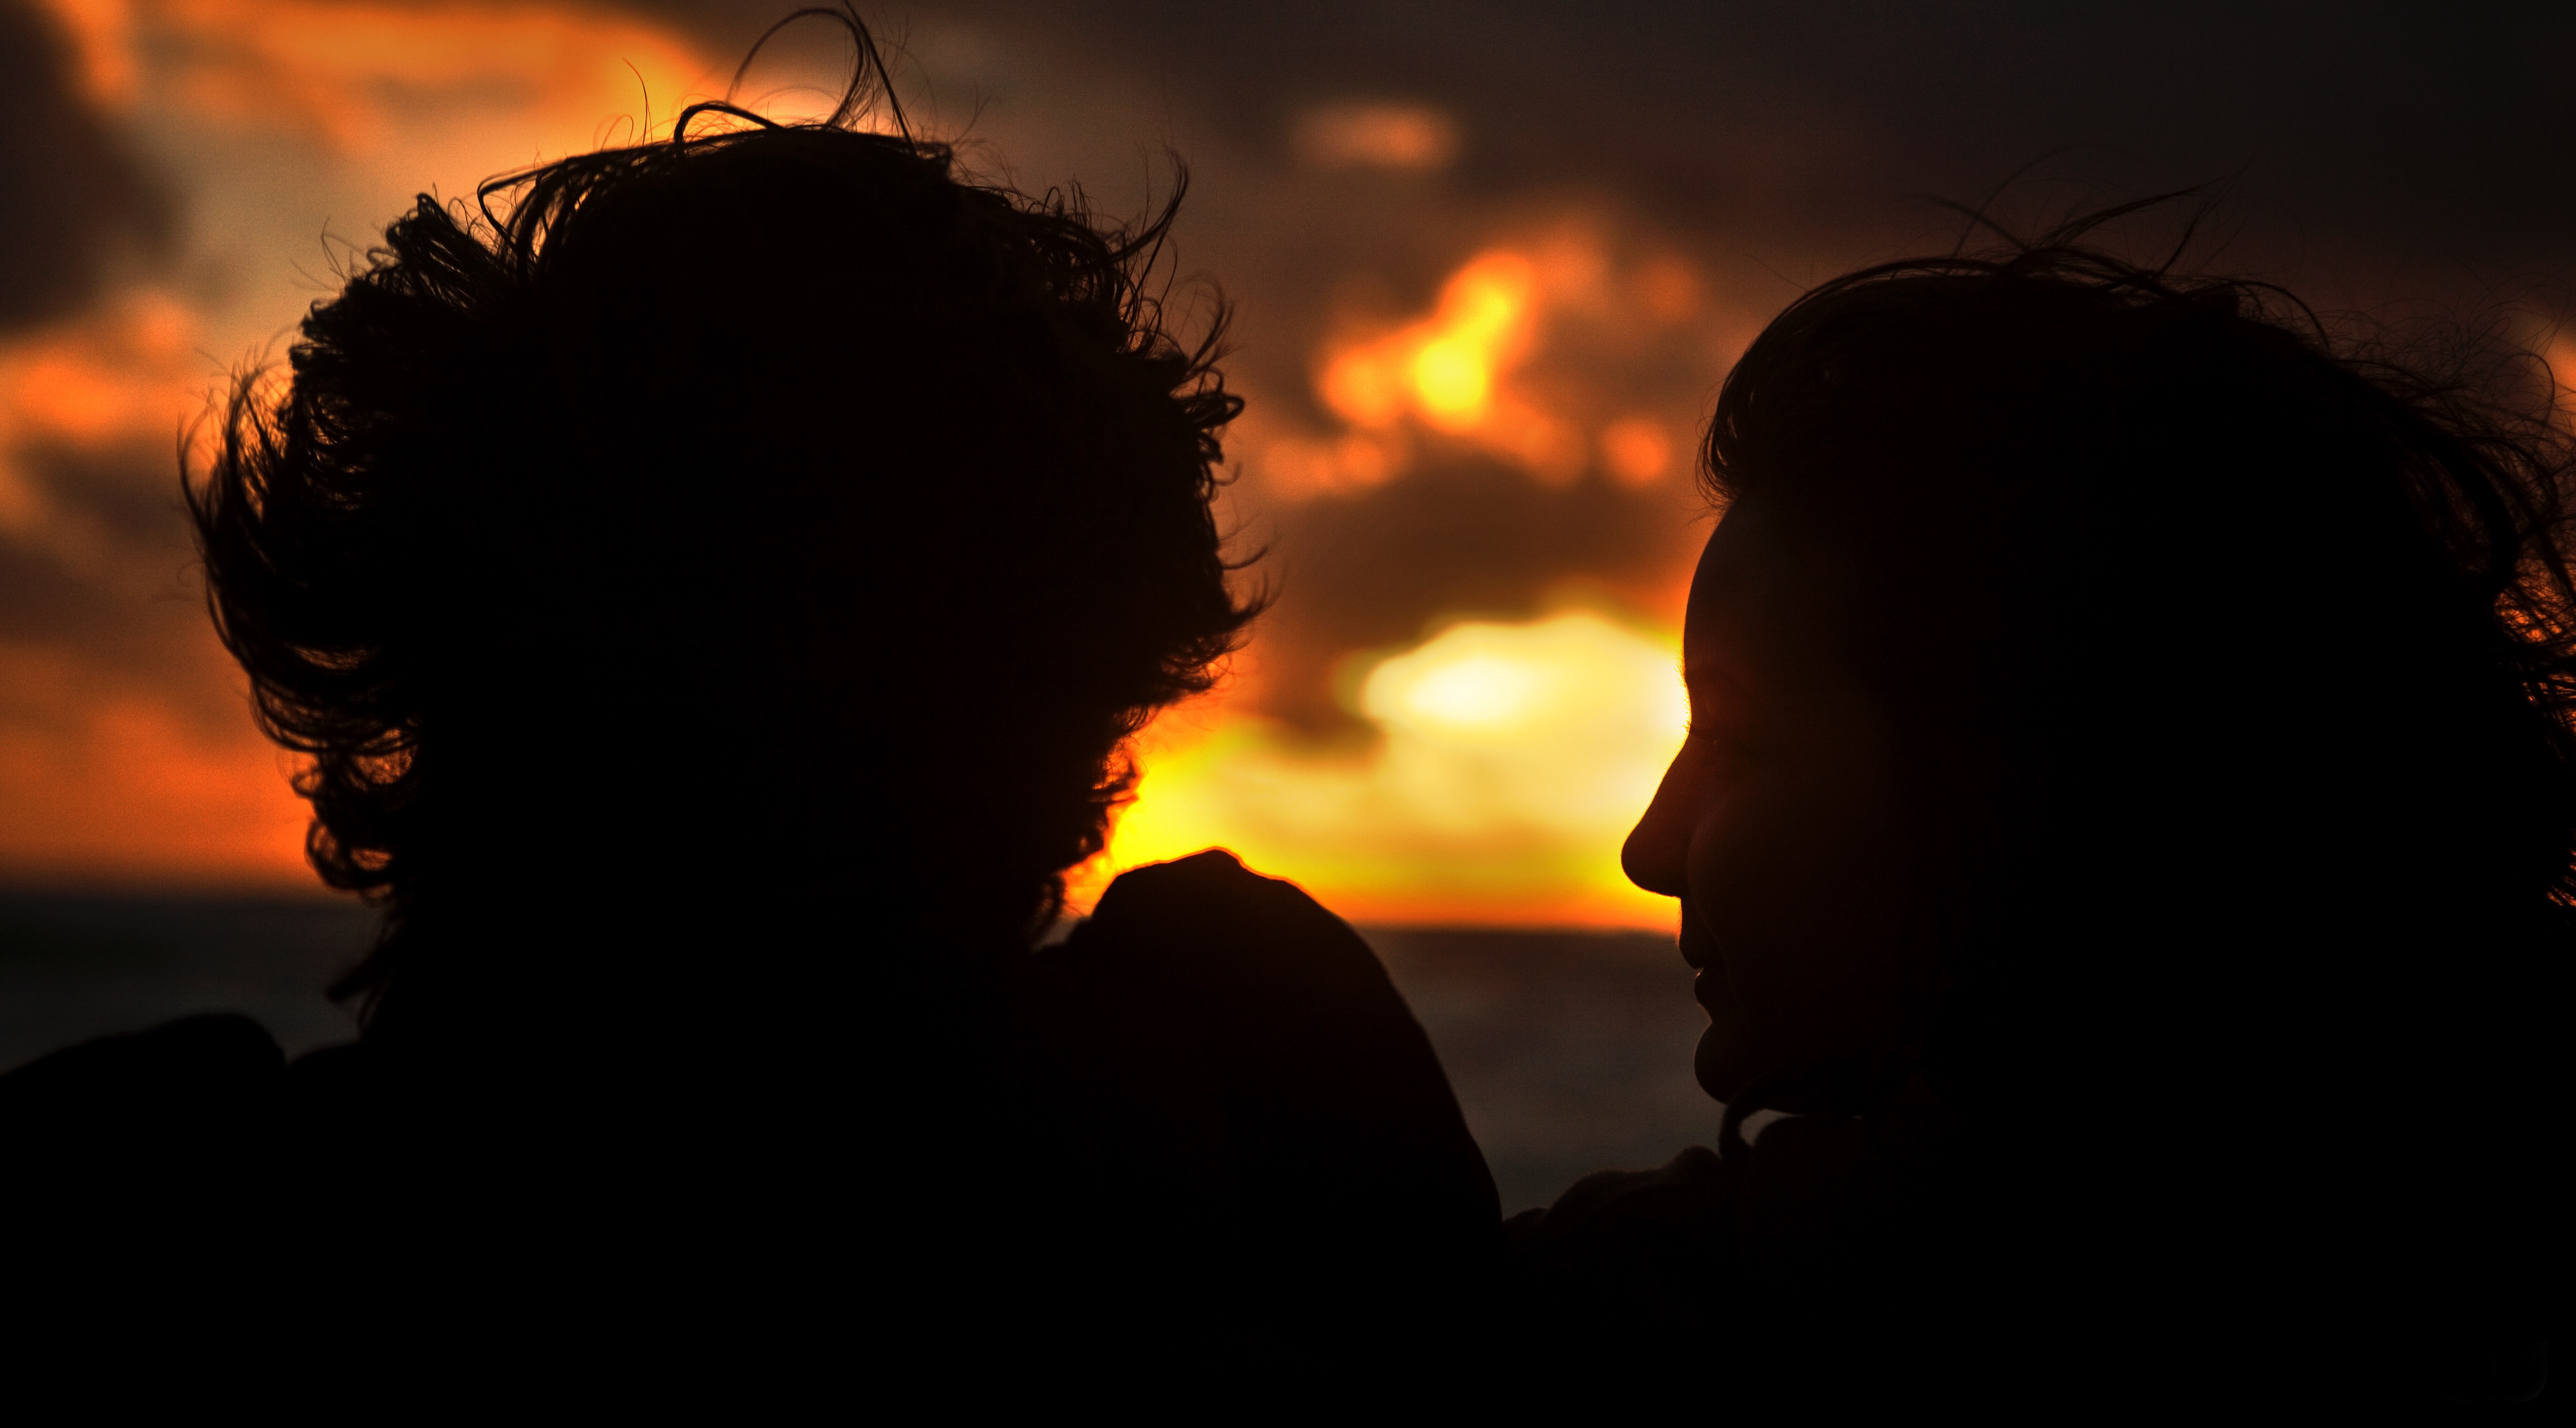
silhouette, cloud, sunset, sunlight, evening, darkness, geological phenomenon